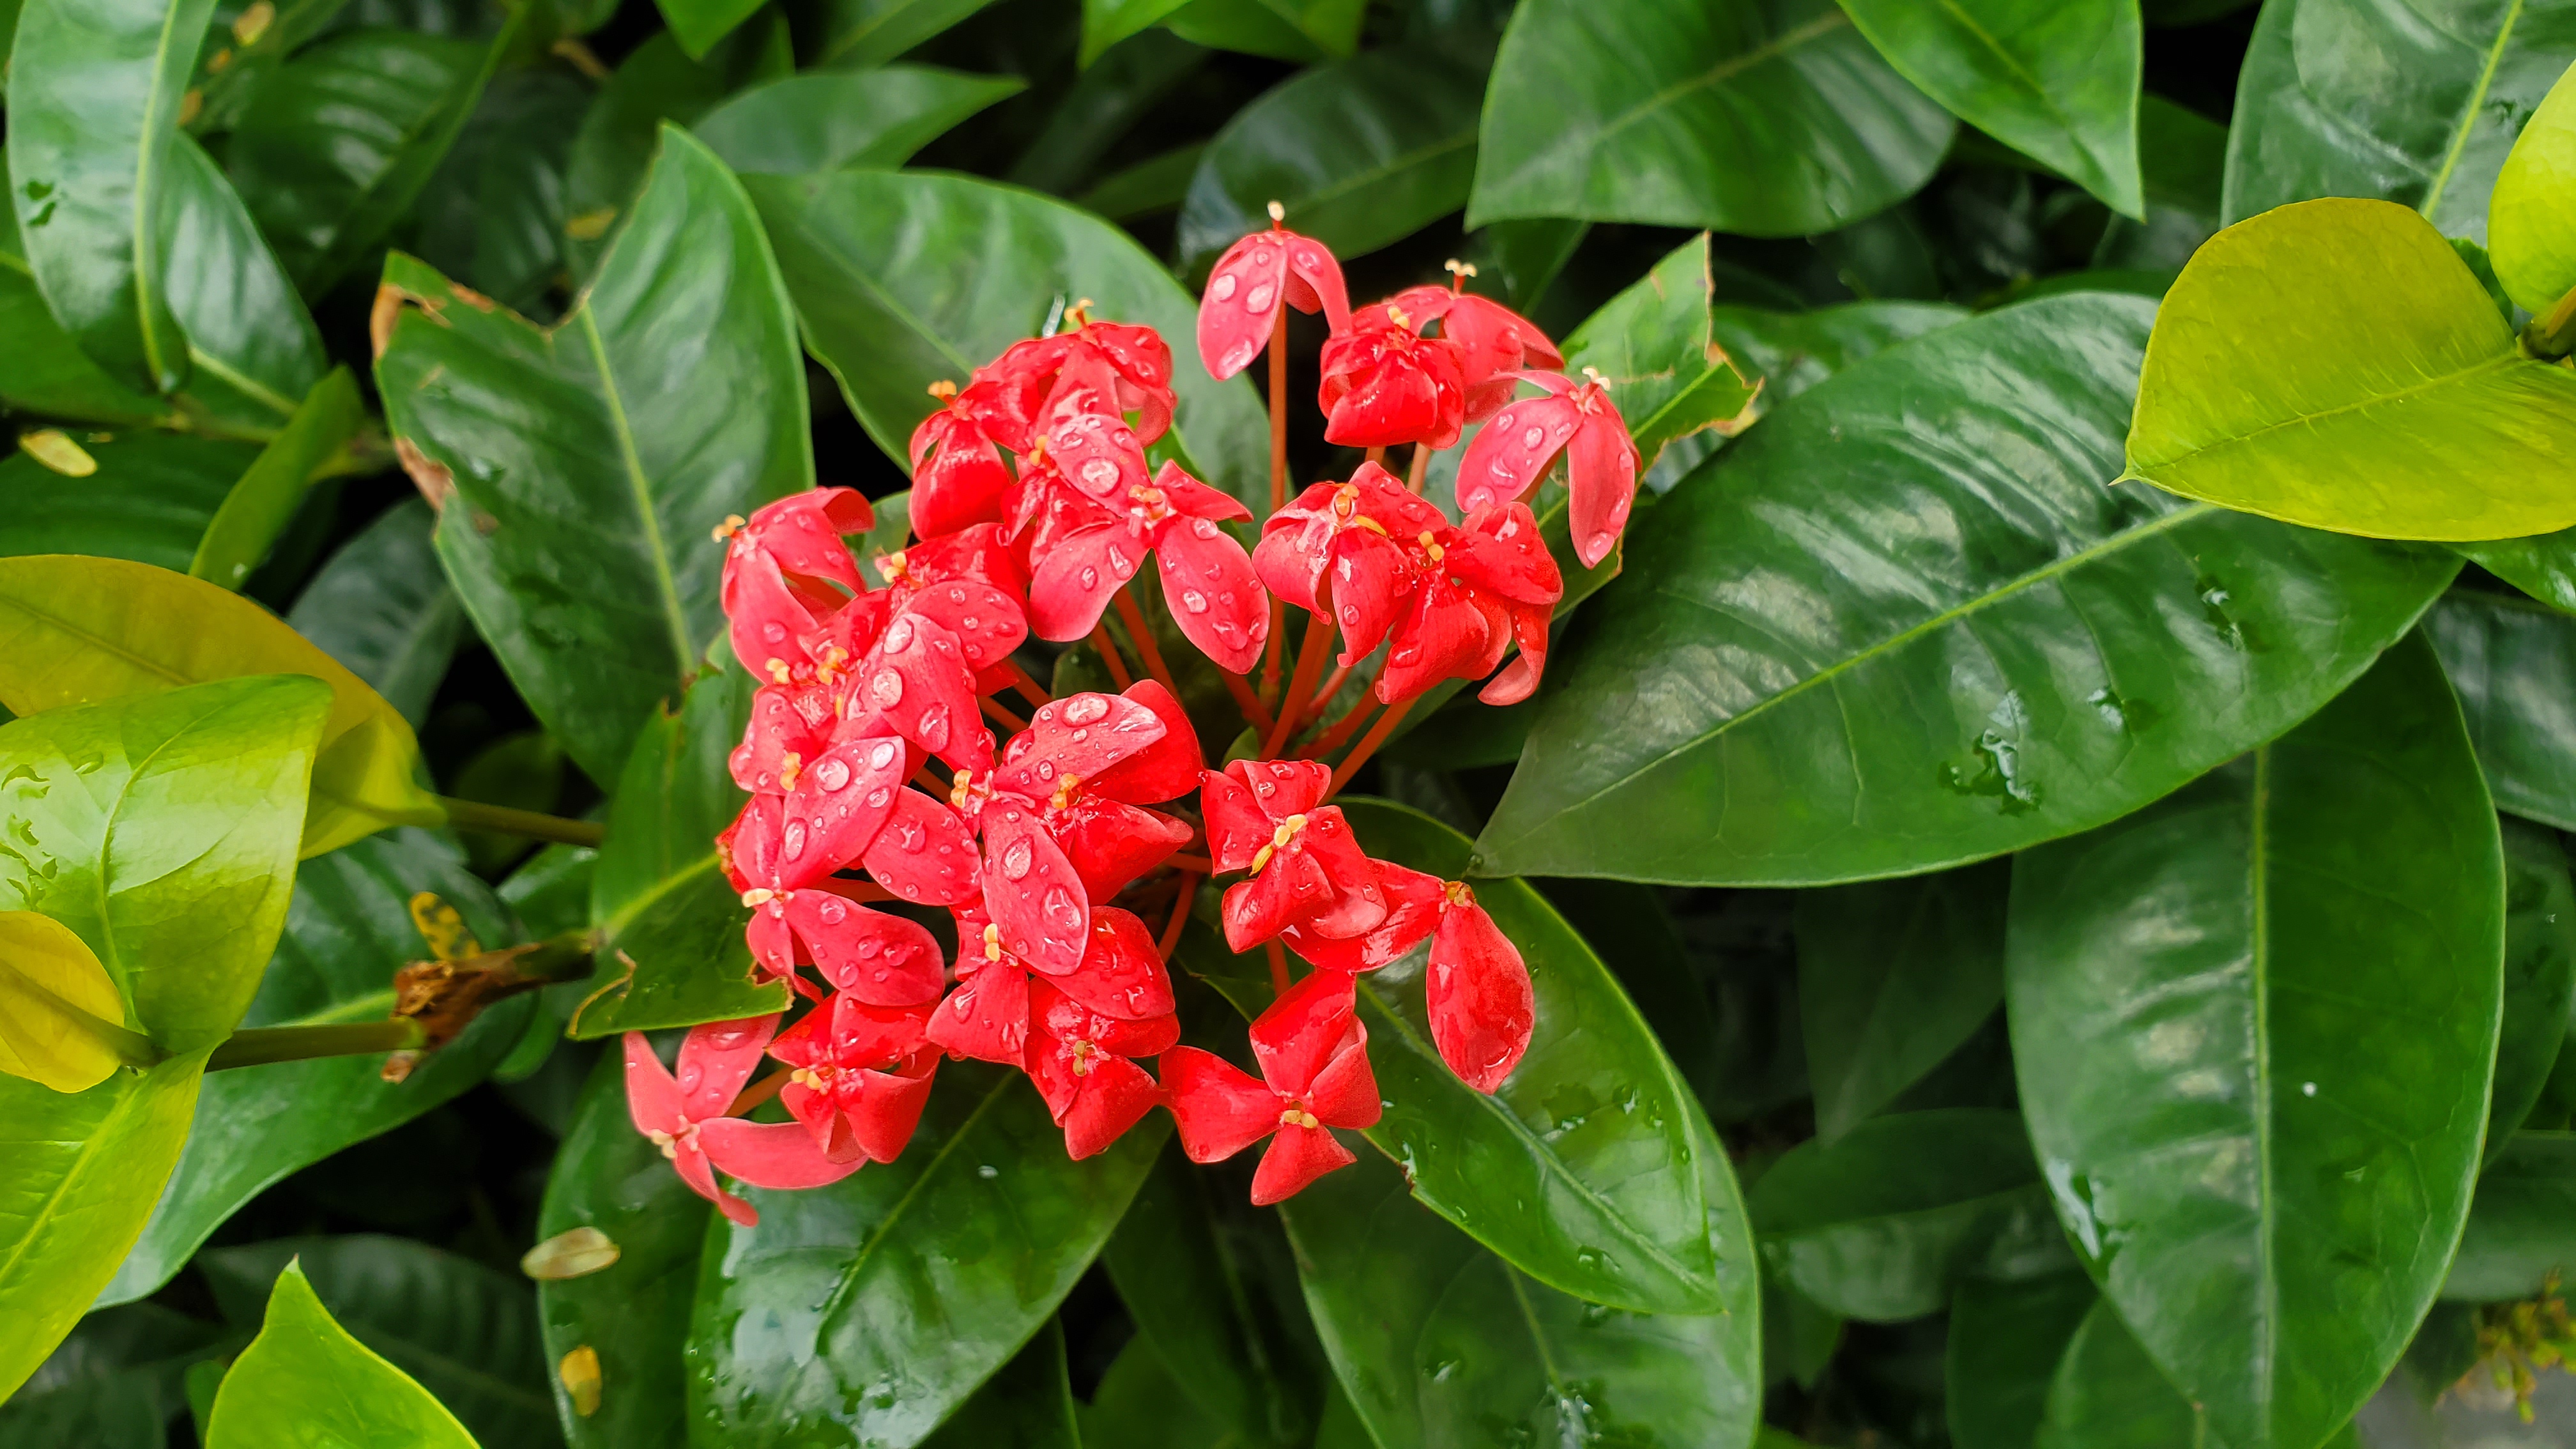
flowers, flower, plant, leaf, flowering plant, botany, petal, terrestrial plant, anthurium, vascular plant, borage family